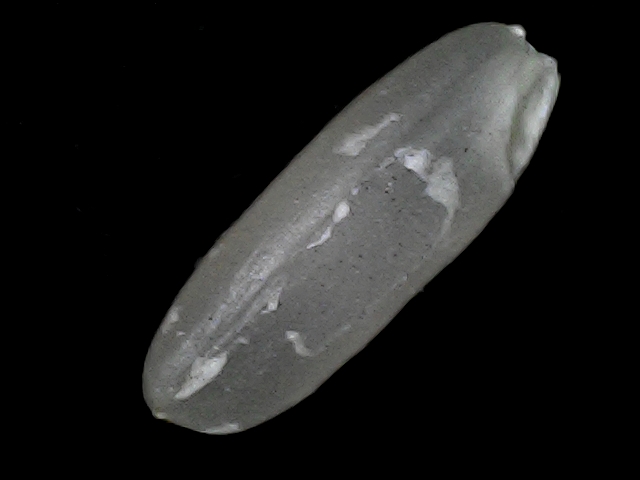
Rice variety: BD56